Sino-Burmese War

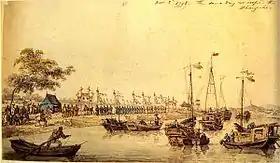
Qing flotilla

Fuheng arrived in Yunnan in April, 1769 to take command of a 60,000-strong force. He studied past Ming and Mongol expeditions to form his battle plan, which called for a three-pronged invasion via Bhamo and the Irrawaddy River. The first army would attack Bhamo and Kaungton head-on, which he knew would be difficult. But two other larger armies would bypass Kaungton and march down the Irrawaddy, one on each bank of the river, to Ava. The twin invading armies on each side of the river would be accompanied by war boats manned by thousands of sailors from the Fujian navy. To avoid a repeat of Ming Rui's mistake, he was determined to guard his supply and communication lines, and advance at a sustainable pace. He avoided an invasion route through the jungles of the Shan Hills so as to minimize the Burmese guerrilla attacks on his supply lines. He also brought in a full regiment of carpenters who would build fortresses and boats along the invasion route.